Sardis

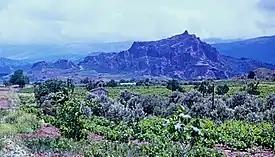
View of the citadel from below

Sardis was settled before 1500 BC. However, the size and nature of early settlement is not known since only small extramural portions of these layers have been excavated. Evidence of occupation consists largely of Late Bronze Age and Early Iron Age pottery which shows affinities with Mycenaean Greece and the Hittites. No early monumental architecture had been found as of 2011.